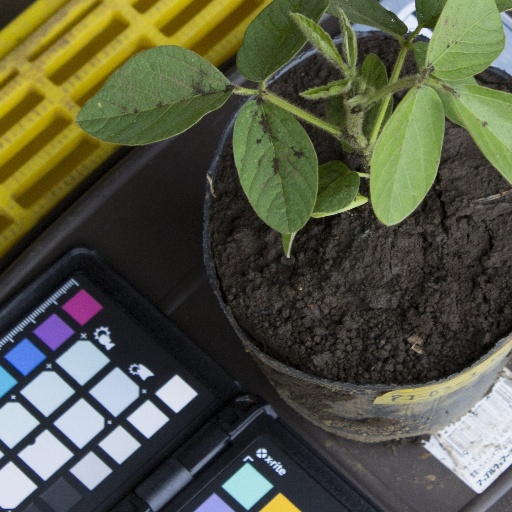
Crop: soybean